Romania in the Eurovision Song Contest 2008

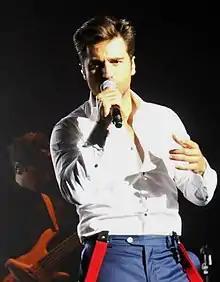
Amidst widespread controversy, "" was accused of plagiarising "" by David Bustamante ("pictured in 2015").

The second semi-final on 16 February was held at 19:10 (CET) and hosted by Vrabete and Alina Sorescu; Nane had been replaced by the latter due to health problems. Laurențiu Cazan, Marcel Pavel and Mihai Trăistariu were hired as interval acts. Biondo won the semi-final, being ranked first by both the jury and the televote (3,089 votes). The jury panel was composed of Romanian music professionals and media personalities: Dana Andronie, Dani Constantin, Dida Drăgan, Mircea Drăgan, Andres Kalimeris, Andrei Kerestely, Bogdan Miu, Adrian Ordean, Pavel, Bogdan Pavlica, Victor Socaciu and Madalin Voicu. The combined jury and televote result was as follows: